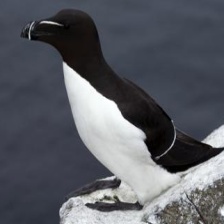
Species: RAZORBILL
Scientific name: ALCA TORDA